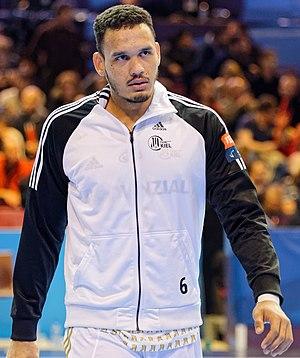
Rencontre de phase de groupe de ligue des champions 2015-16 entre le PSG et le THW Kiel. A la Halle Carpentier (Paris), le 22 novembre 2015.
Rogério Moraes Ferreira, né le 11 janvier 1994 à Abaetetuba, est un joueur brésilien de handball évoluant au poste de pivot.